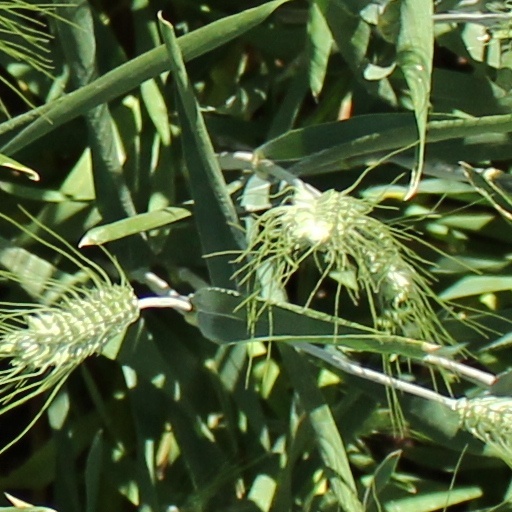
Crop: wheat